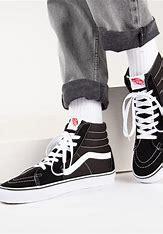
Brand: Vans
Model: Skate